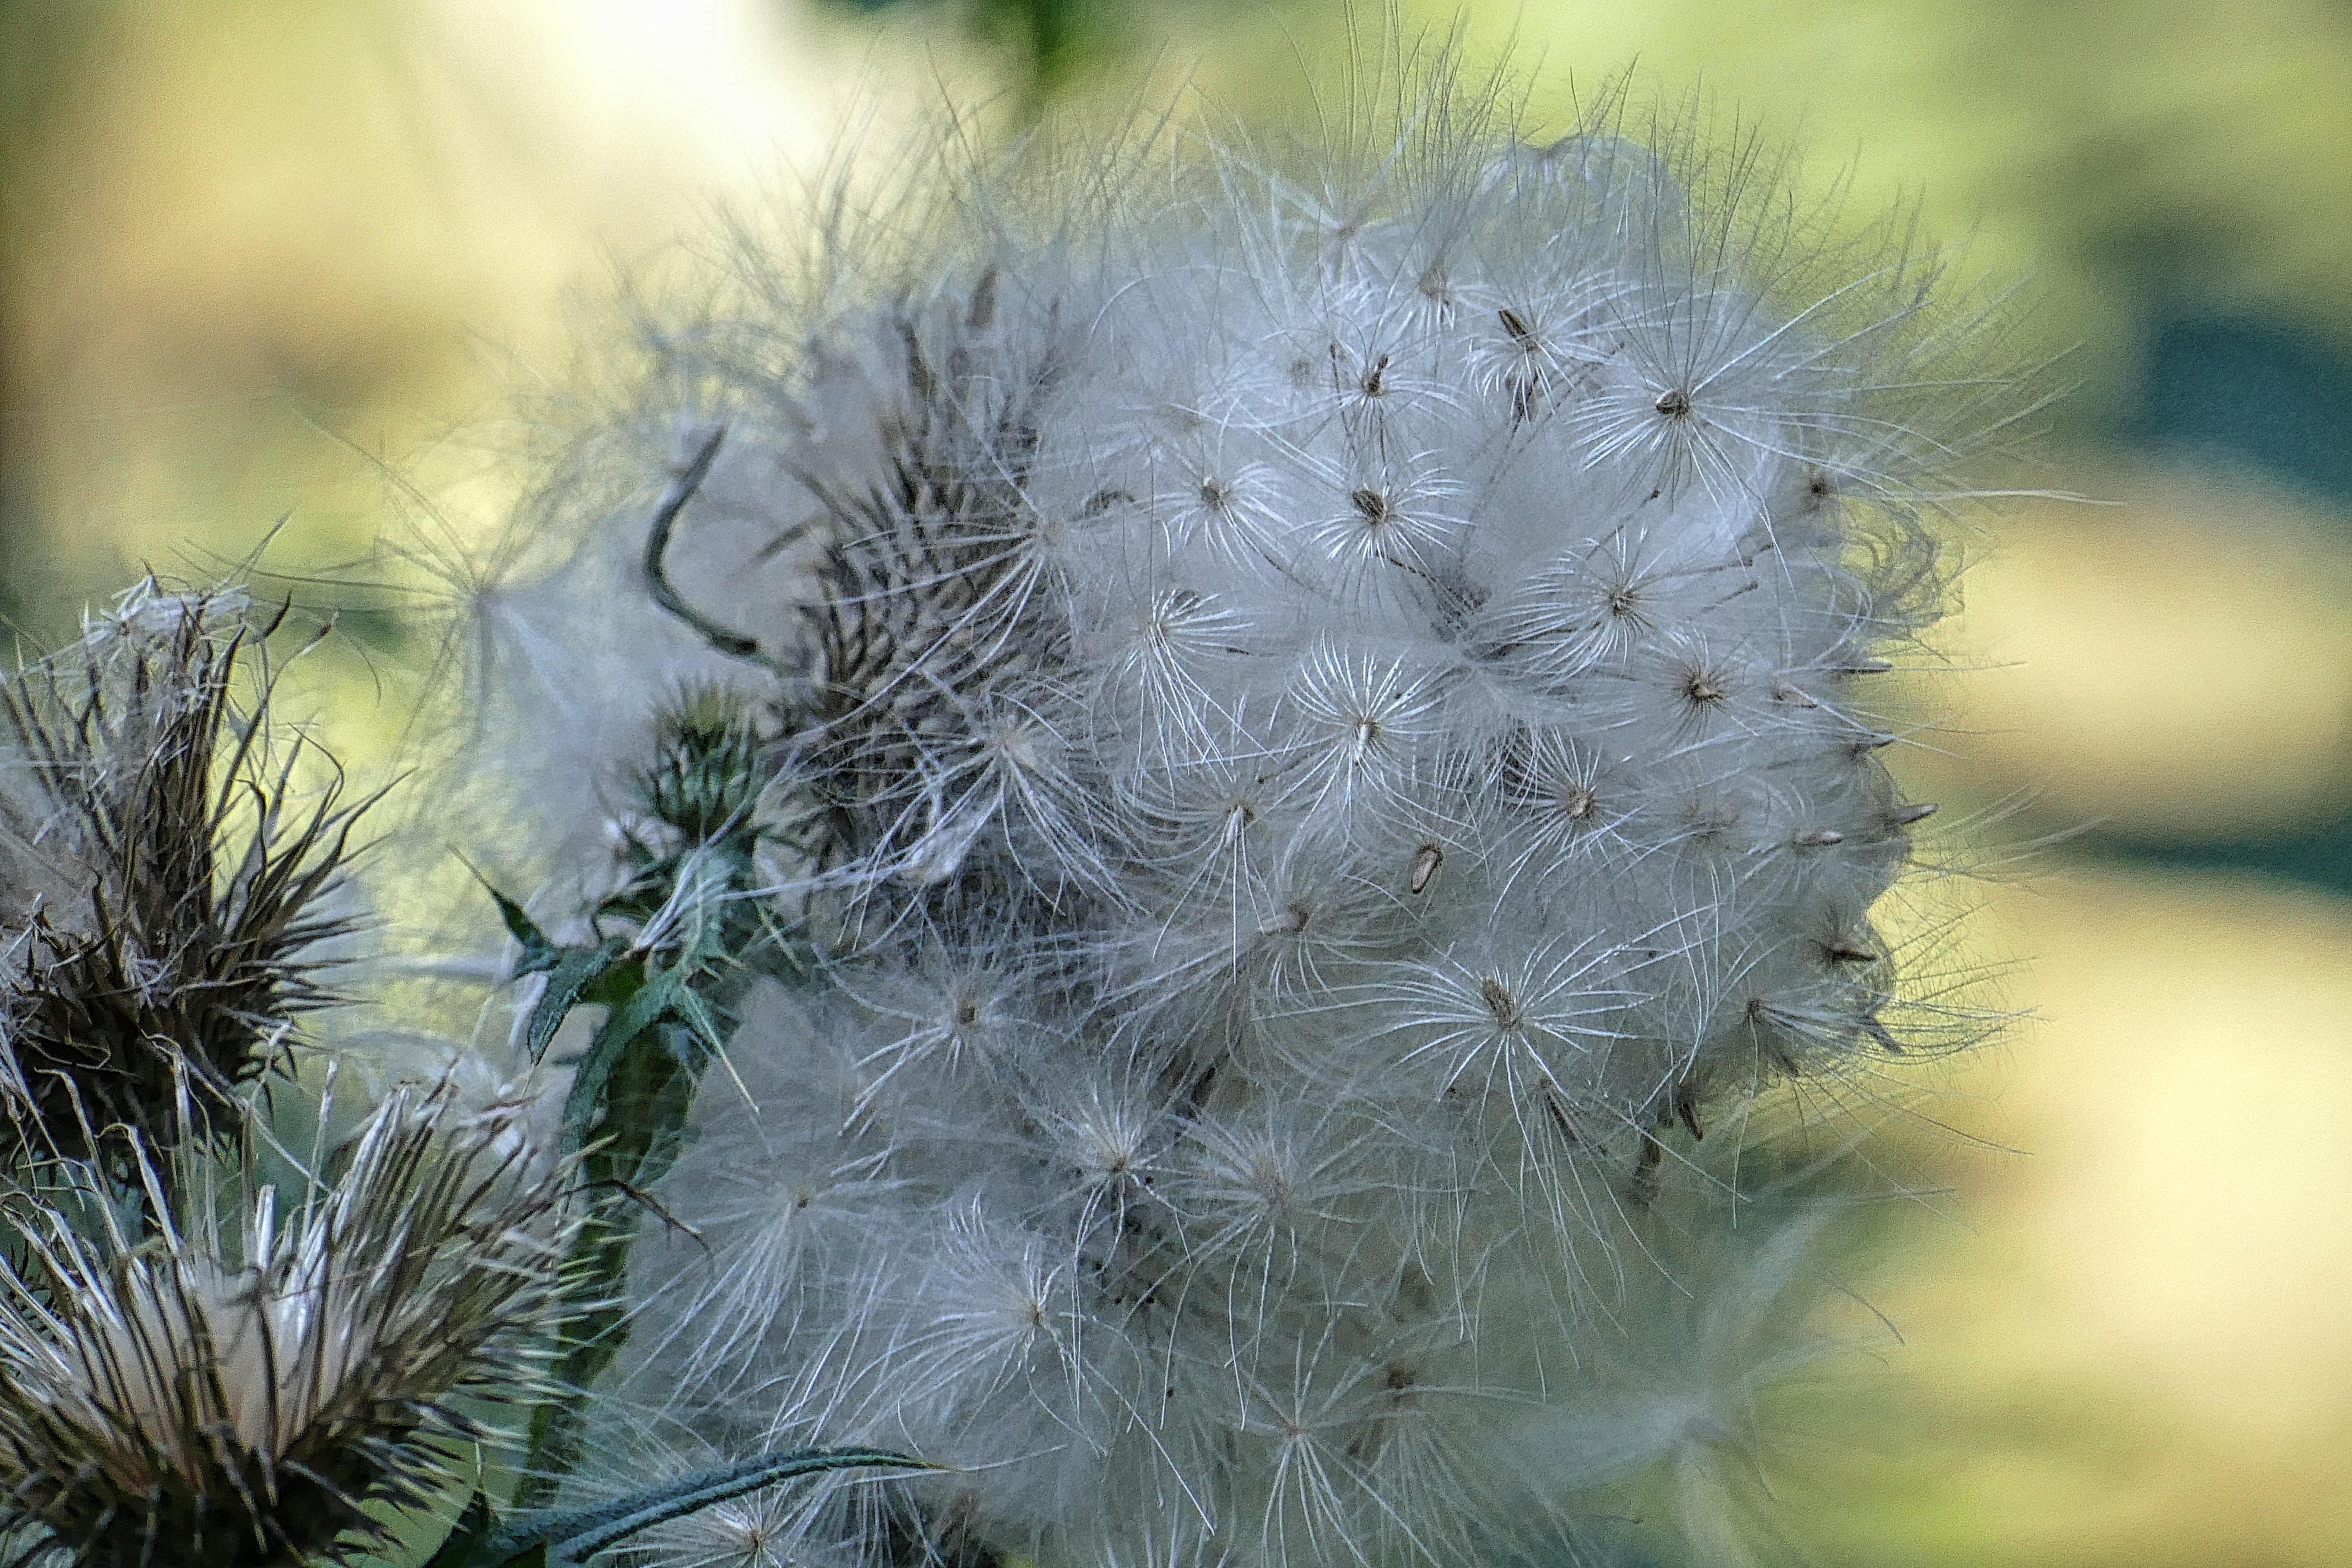
tree, nature, grass, branch, winter, plant, photography, dandelion, leaf, flower, frost, green, fluffy, macro, botany, flora, close up, seeds, thistle, soft, reproduction, multiplication, faded, macro photography, flying seeds, flowering plant, daisy family, plant stem, land plant, thorns spines and prickles